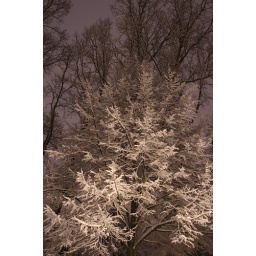
Trees in the front yard. A halogen flood light from our house is illuminating the tree in the foreground.